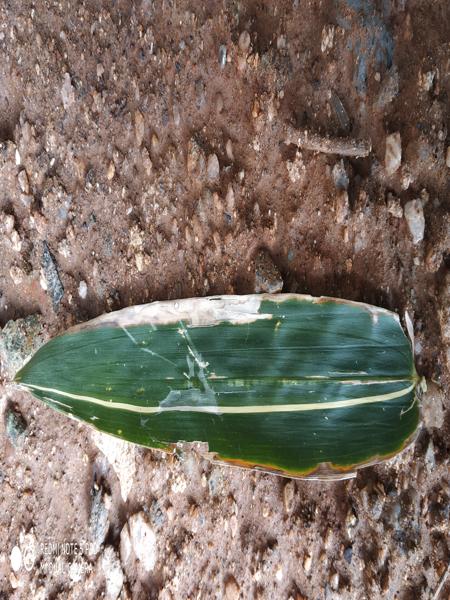
Plant: Bamboo